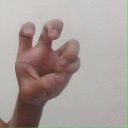
अक्षर: छ